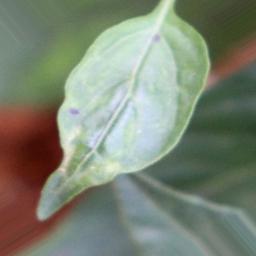
Label: healthy